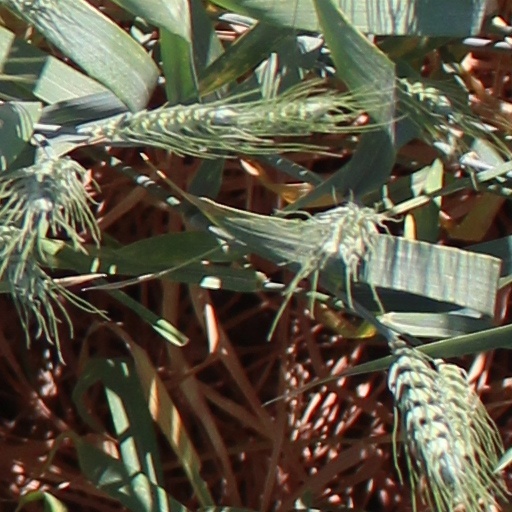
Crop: wheat